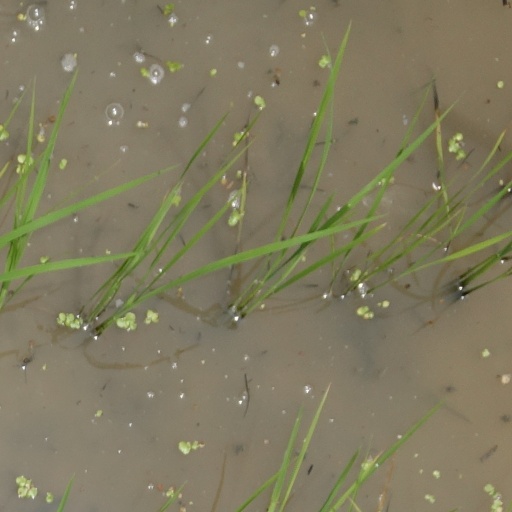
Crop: rice